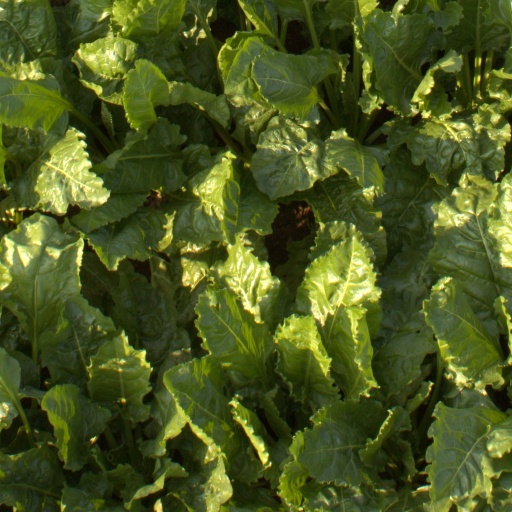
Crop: sugar beet